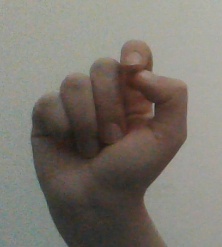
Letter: fa